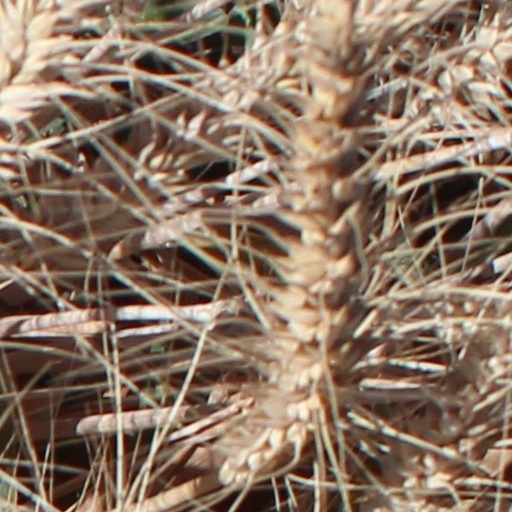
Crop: wheat